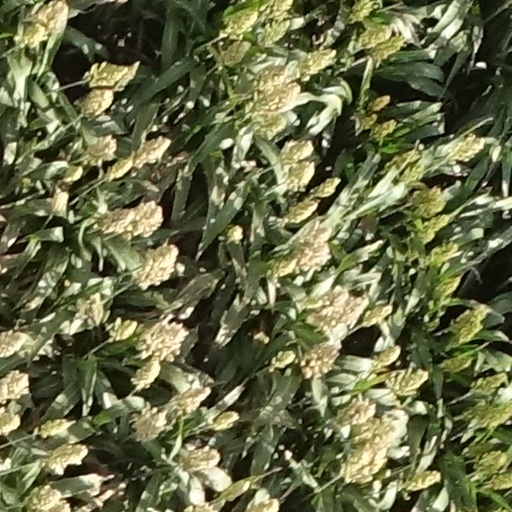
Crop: sorghum